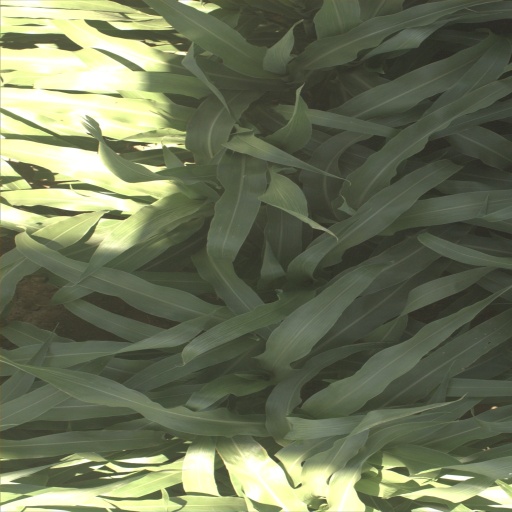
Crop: sorghum